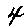
Label: 4